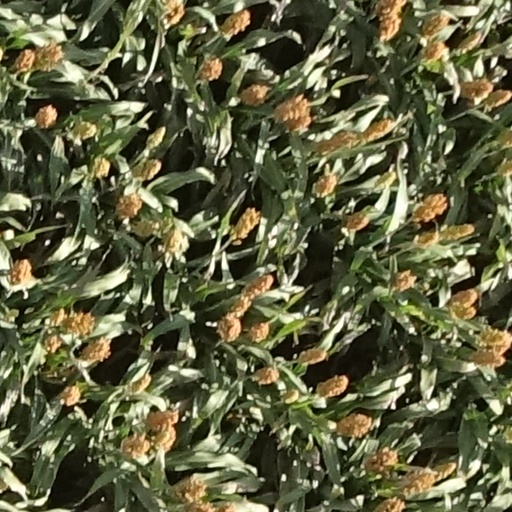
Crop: sorghum